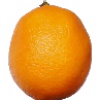
Label: Lemon Meyer 1